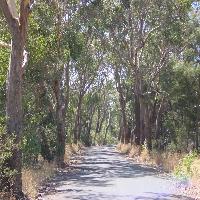
Weather: sun or clear